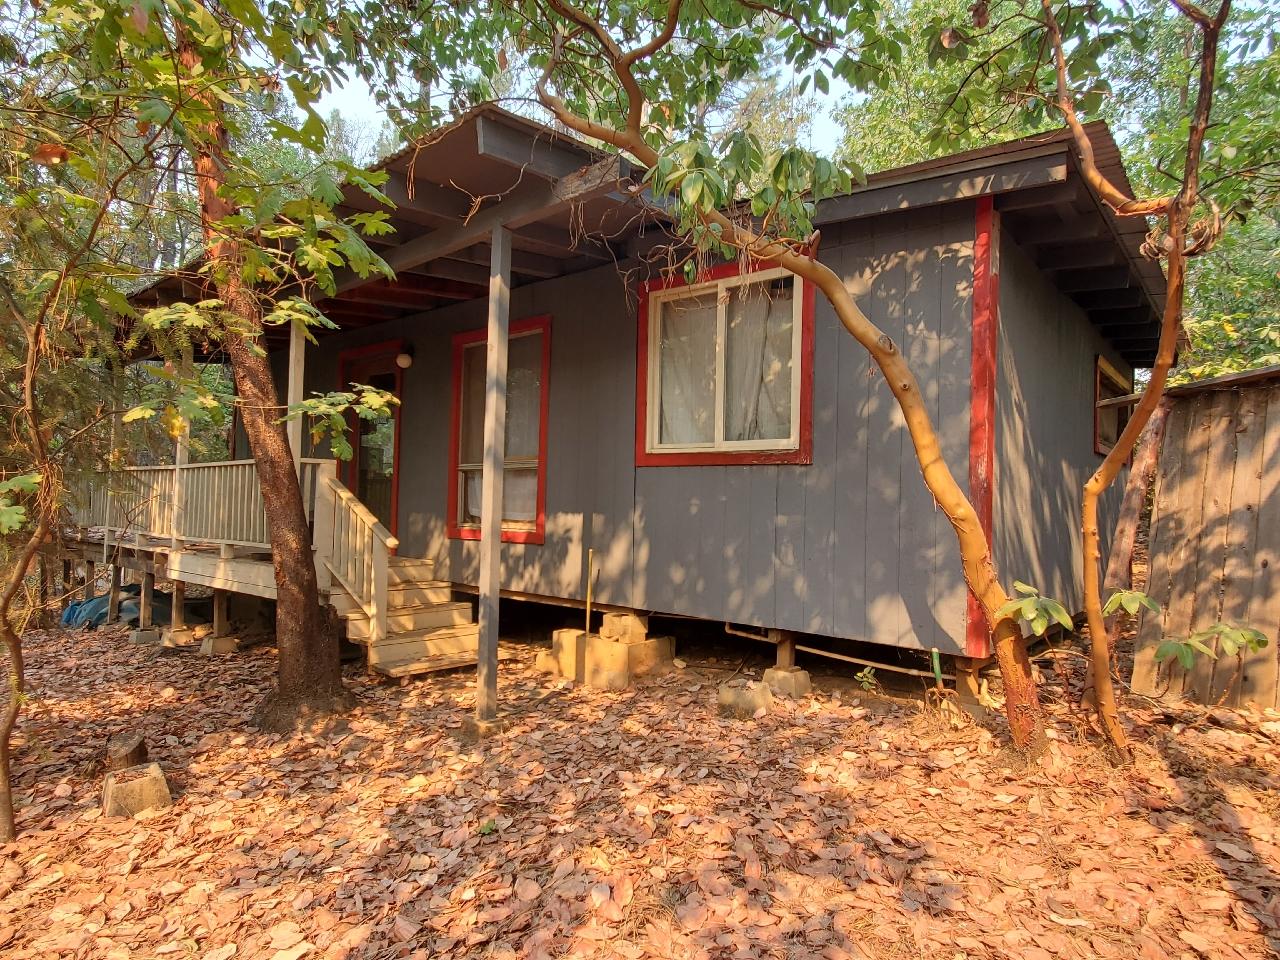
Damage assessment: no_damage